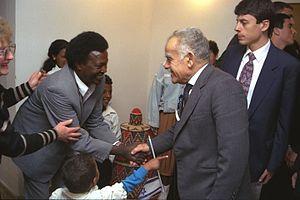
L'opération Salomon, qui commence le 24 mai 1991, a permis l'évacuation de 14 500 Juifs éthiopiens en Israël en l'espace de trente-six heures.